Dharmananda Behera

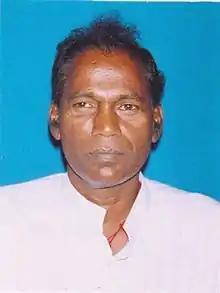
Portrait of Dharmananda Behera

Dharmananda Behera is a politician from Odisha. He was a former Member of Legislative Assembly of Choudwar-Cuttack.